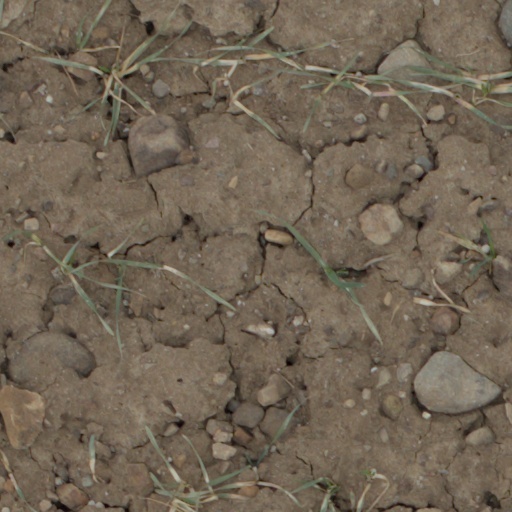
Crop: wheat